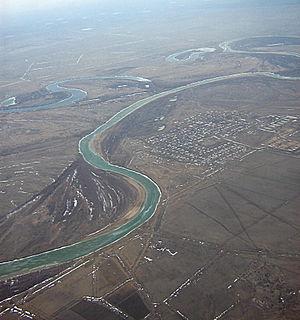
L'Oural est un fleuve de Russie et du Kazakhstan.
Le Kazakhstan, en forme longue la république du Kazakhstan, est un pays situé majoritairement au nord de l'Asie centrale et en partie en Europe de l'Est. Sa capitale est Noursoultan, anciennement nommée Astana.